2002 Commonwealth Games

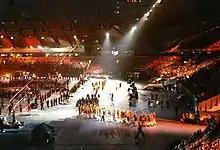
Athletes Parade at the Opening Ceremony

The 2002 Queen's Jubilee Baton Relay, the continuation of a tradition that started with the 1958 Games, consisted of the relay of an electronic baton, containing a personal message from Elizabeth II across 23 Commonwealth nations. The relay culminated in the arrival of the baton at the City of Manchester Stadium, opening the Games. The speech was then removed electronically from the baton, and read by Her Majesty to open the Games.